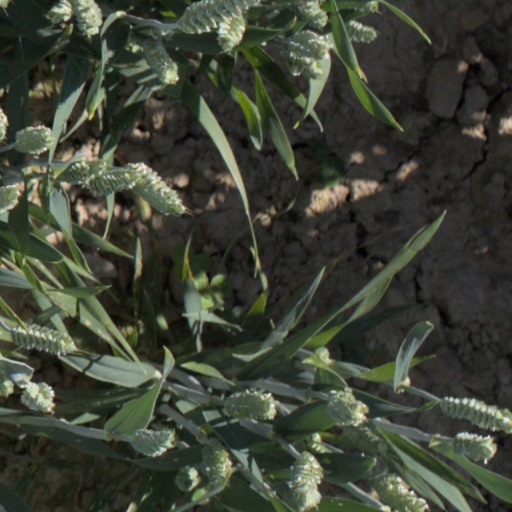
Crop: wheat